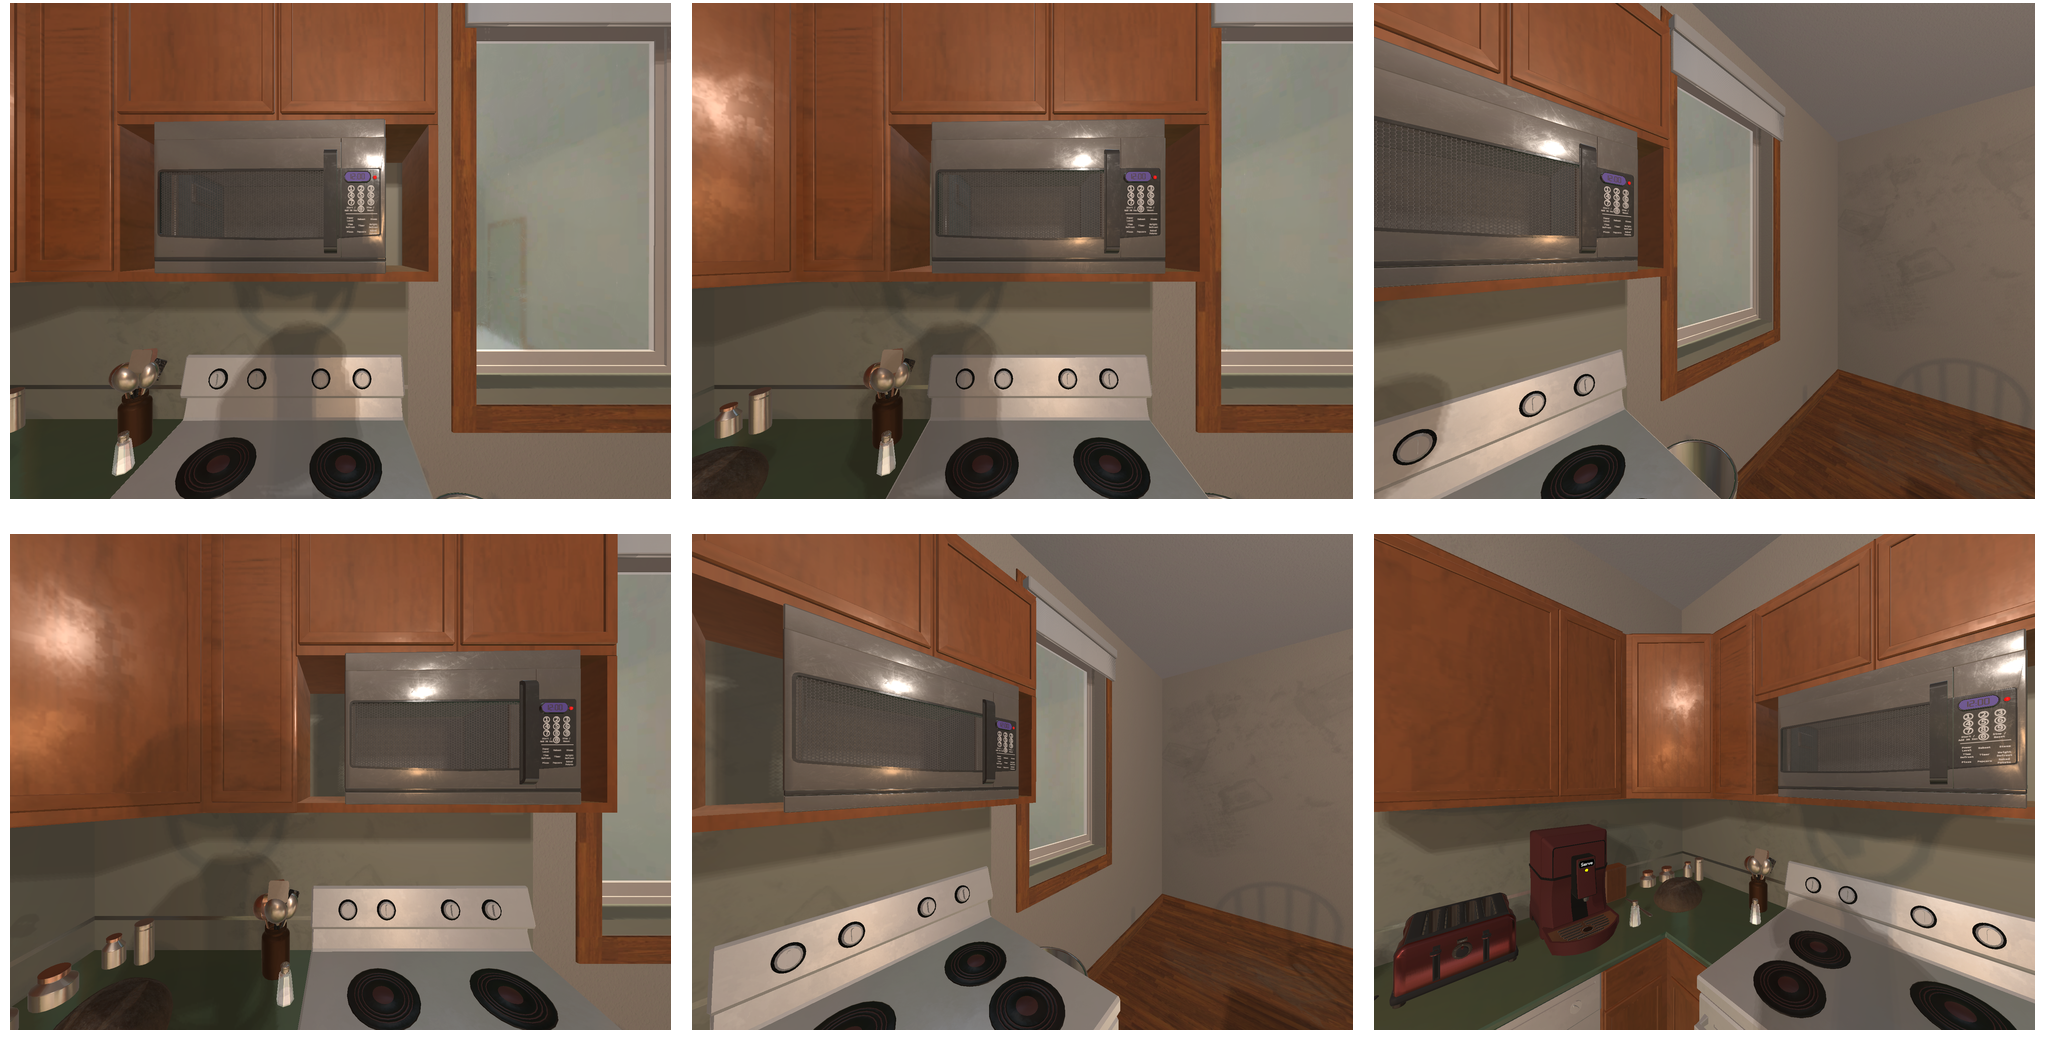Task instruction: Set the microwave oven heating time.
Answer: {"task_instruction": "Set the microwave oven heating time.", "nodes": ["button", "microwave oven"], "edges": [{"functional_relationship": "adjust", "object1": "button", "object2": "microwave oven", "spatial_relations": ["right_of", "close"], "is_touching": true}], "action_type": "press", "function_type": "device_control"}